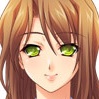
Portrait style: Anime Portrait